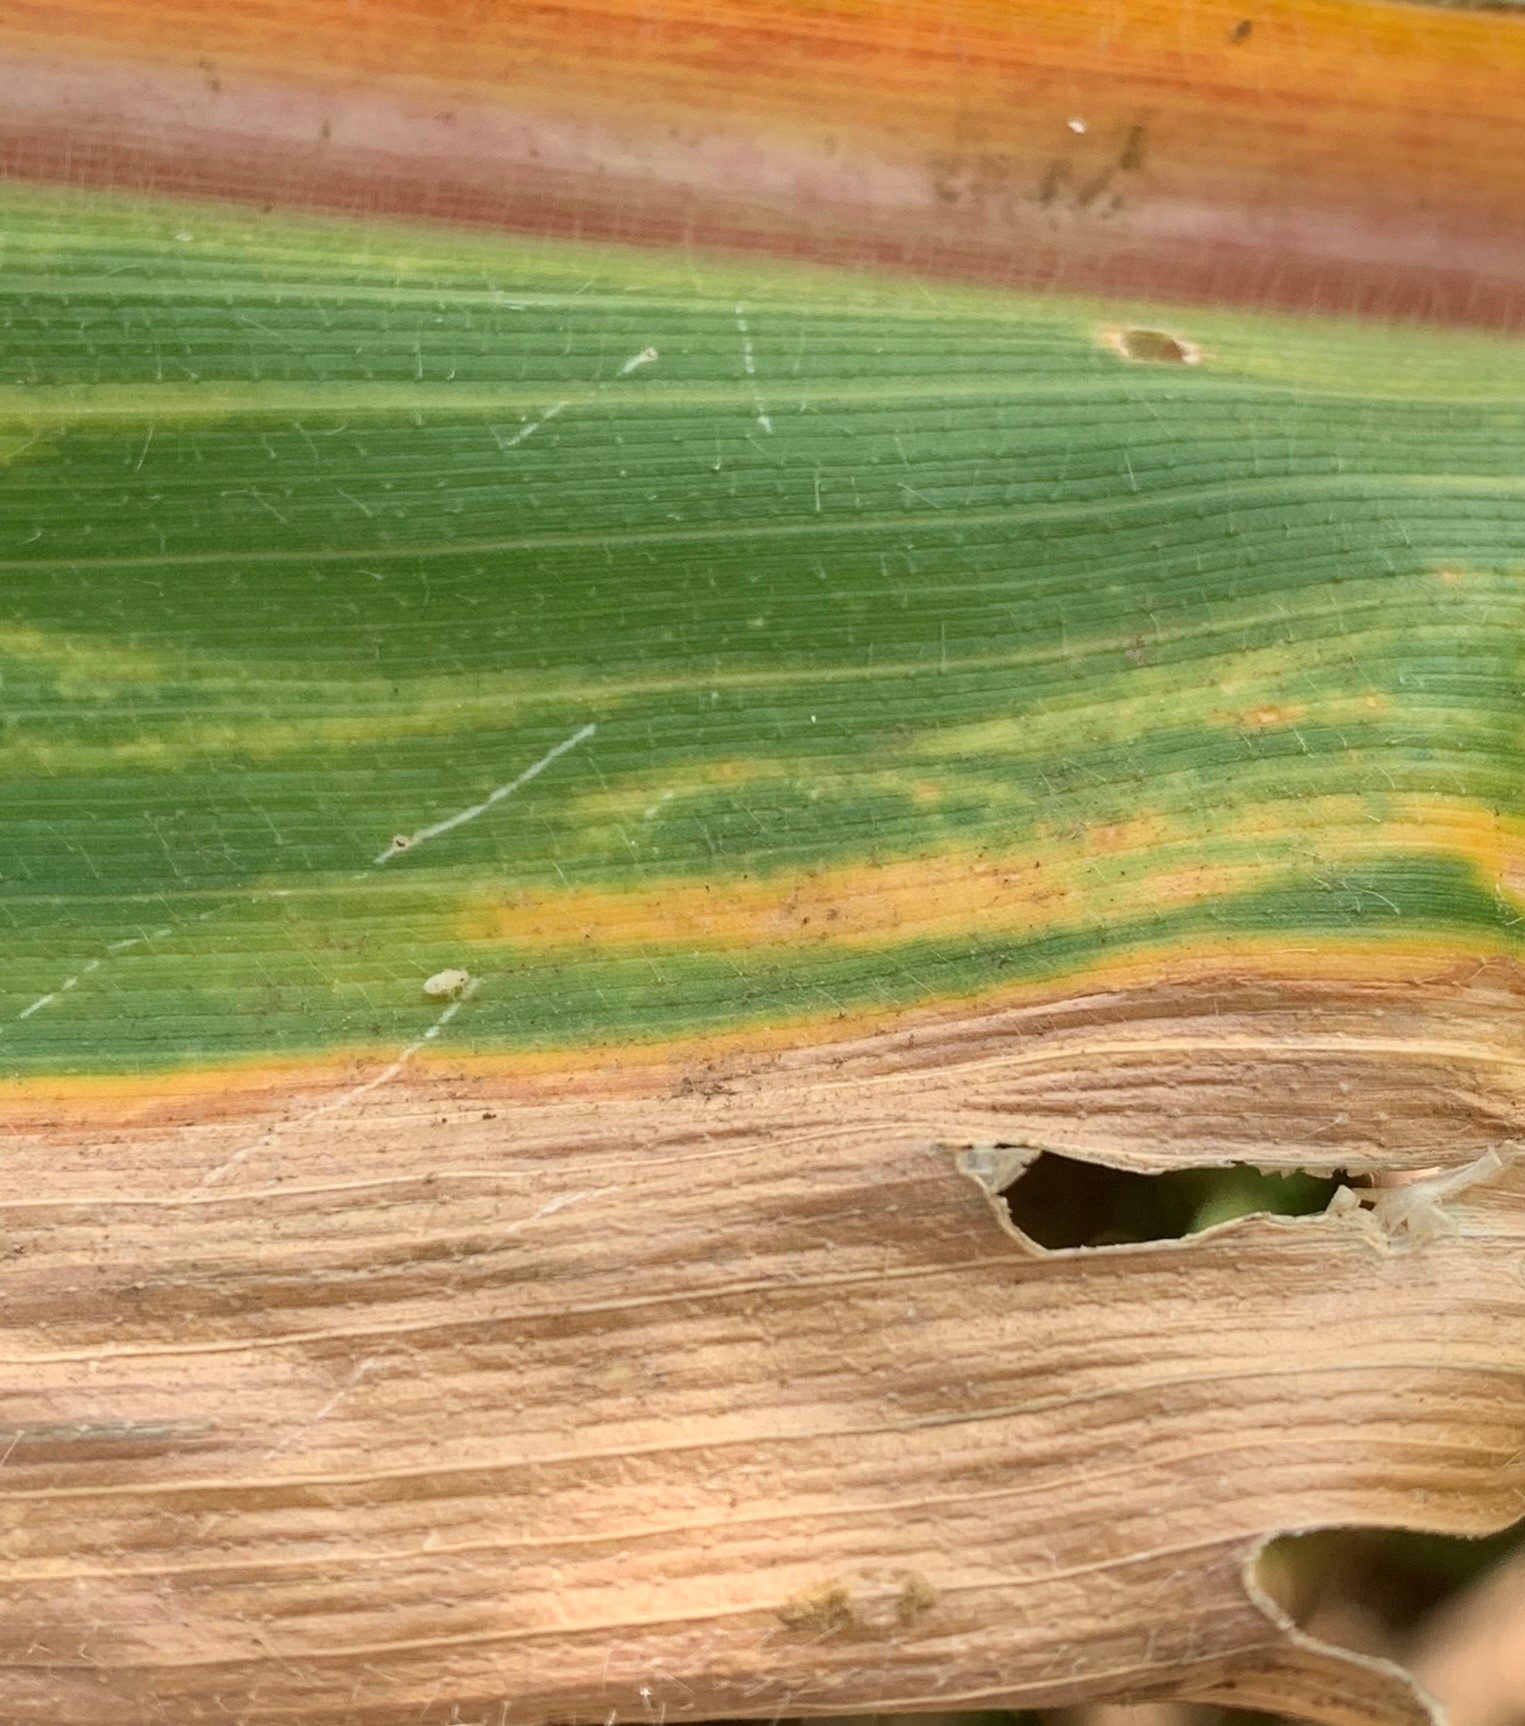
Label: MLN